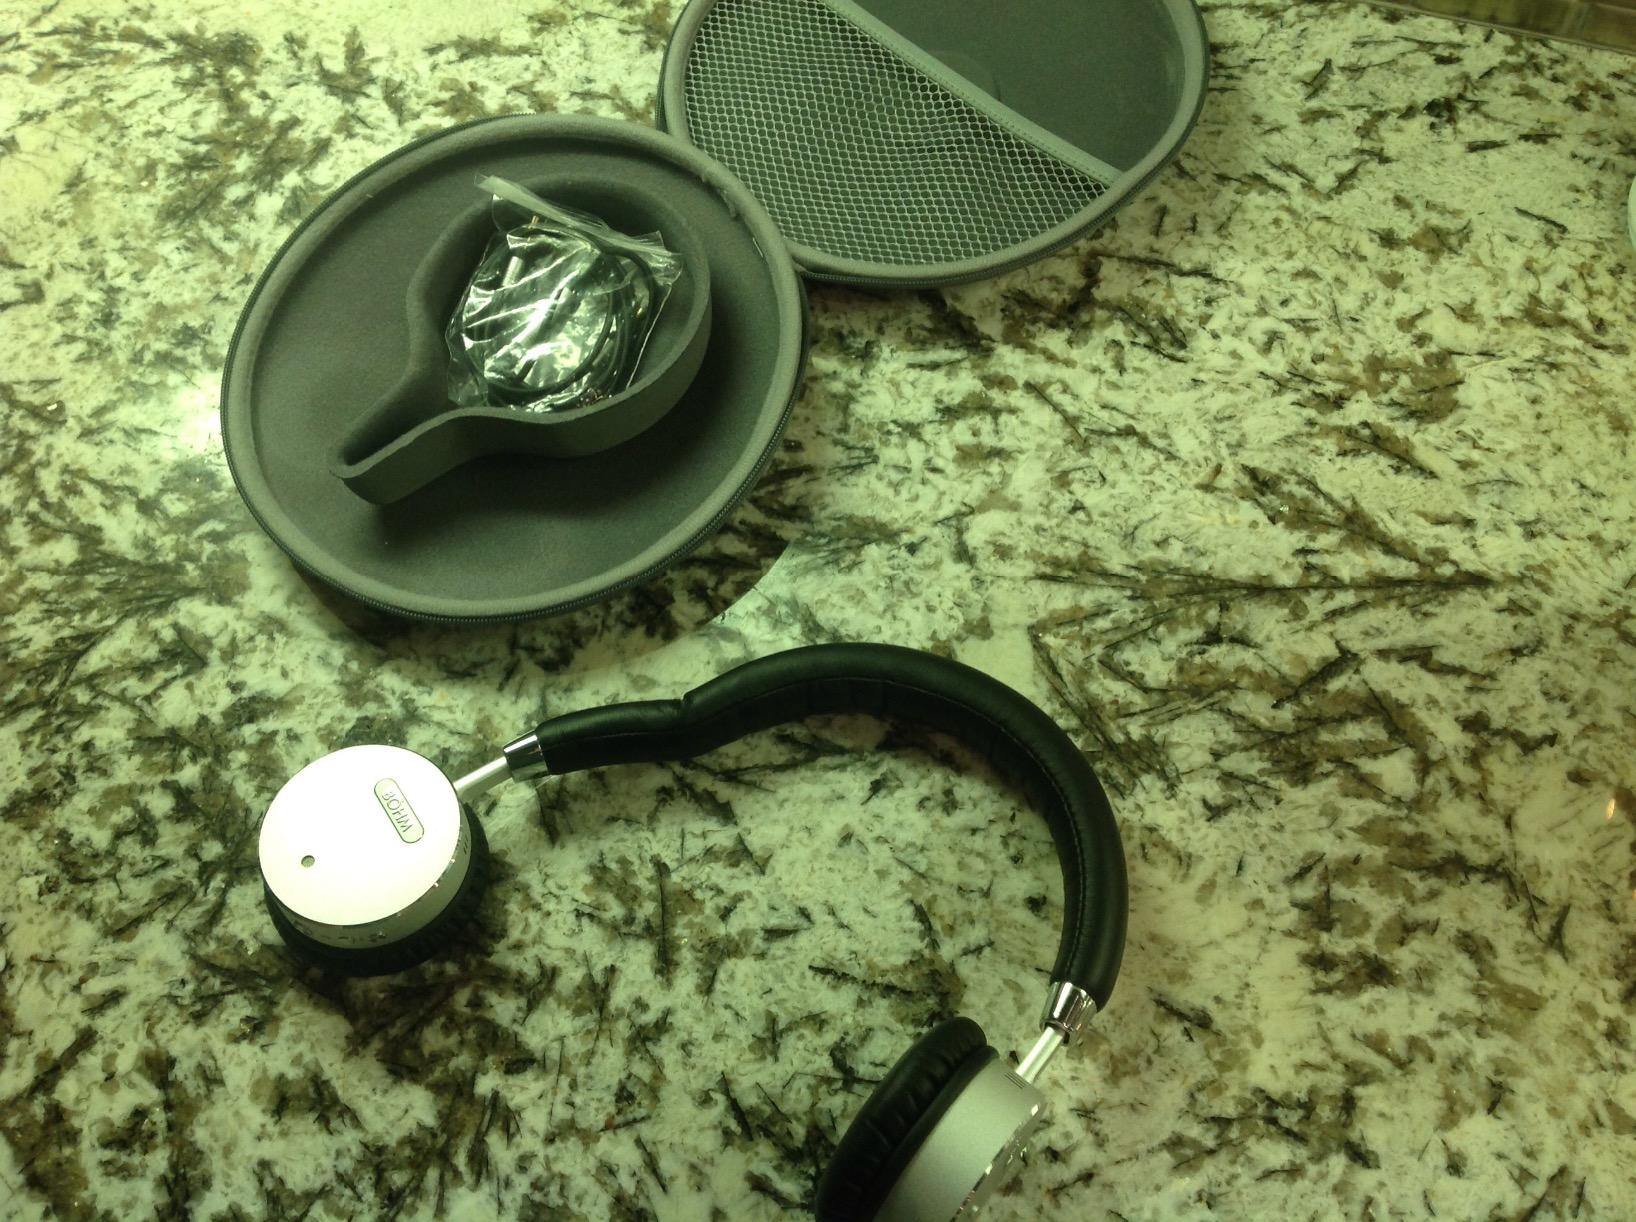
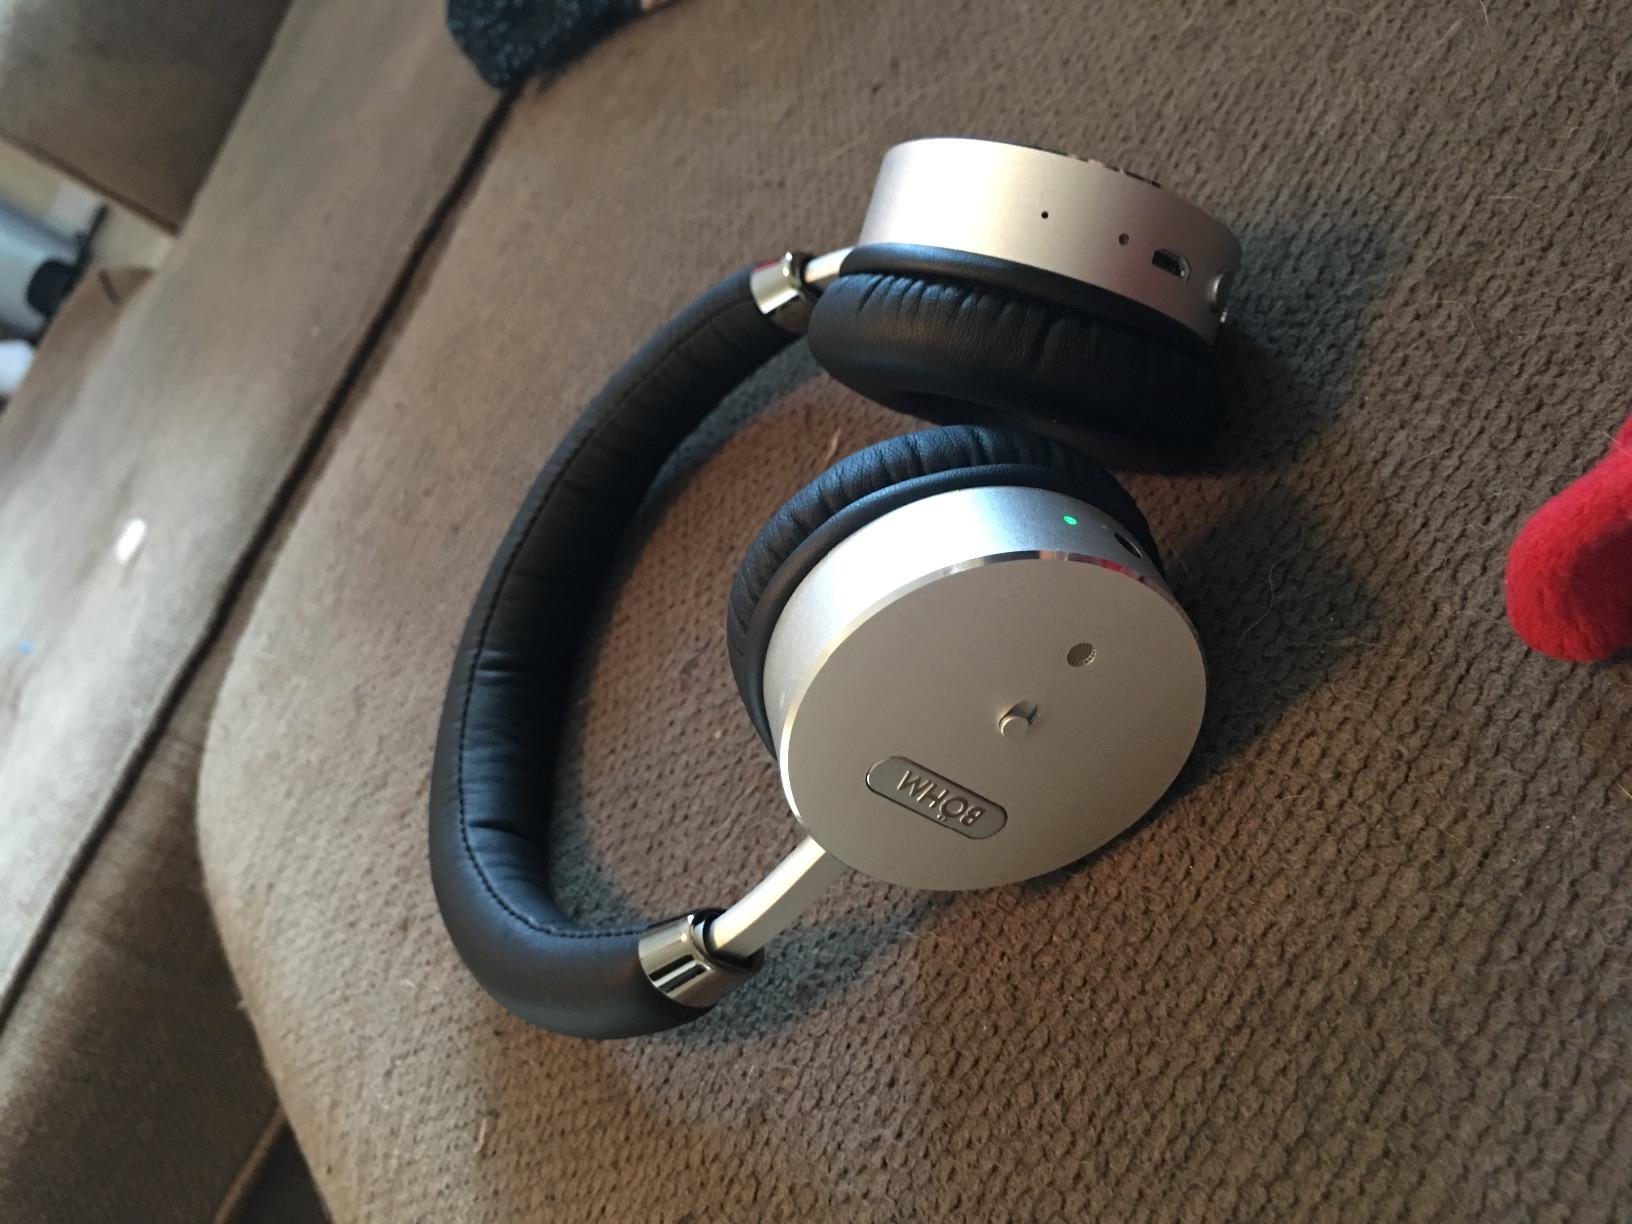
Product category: headphones
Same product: yes